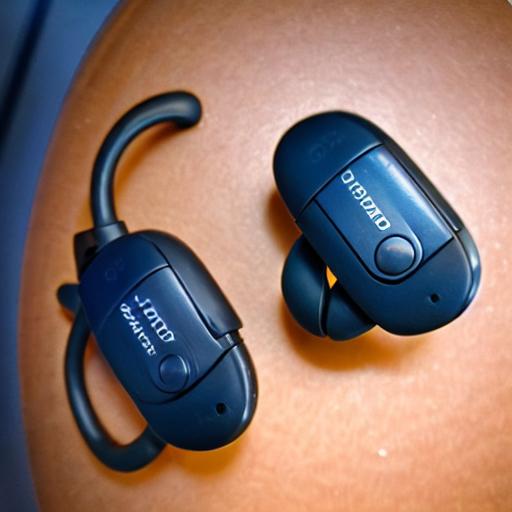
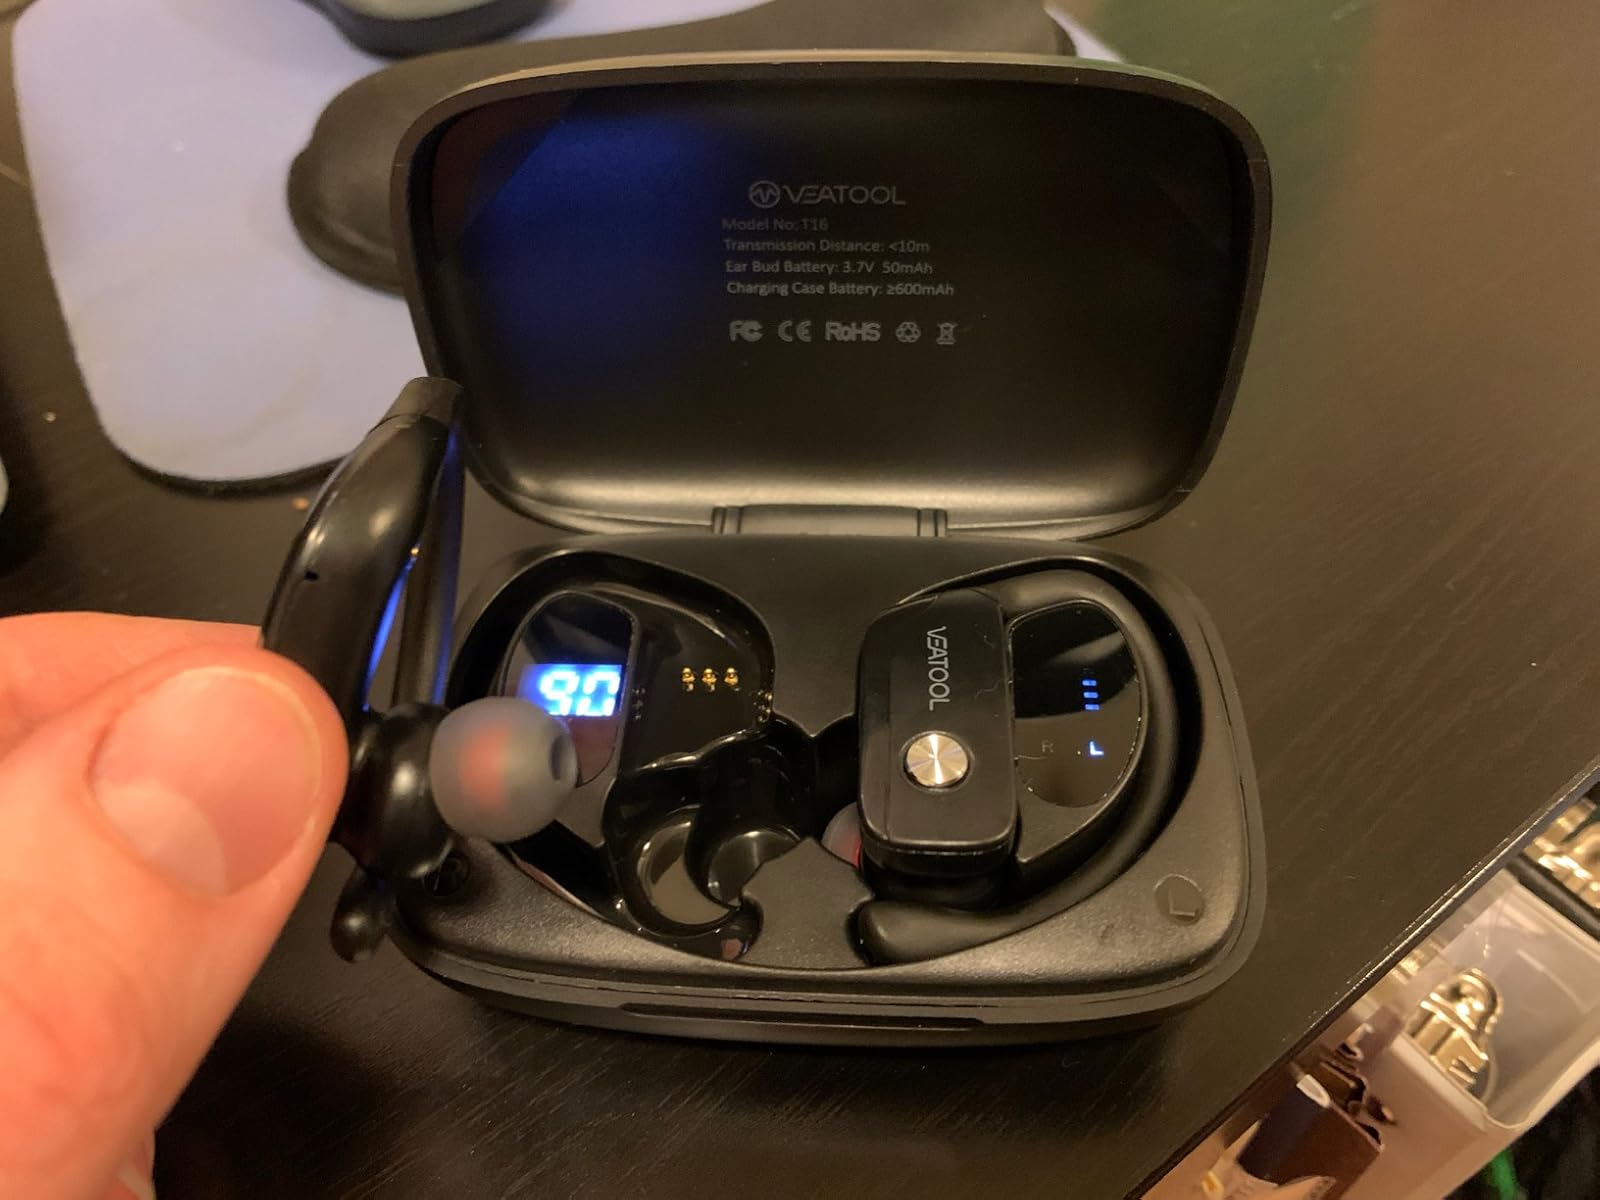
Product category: earbuds
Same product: no